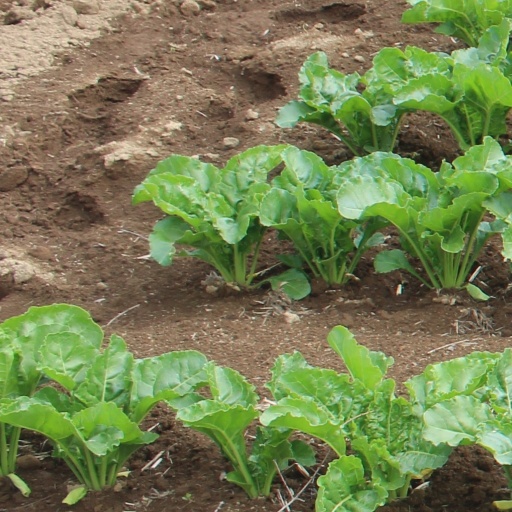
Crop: sugar beet